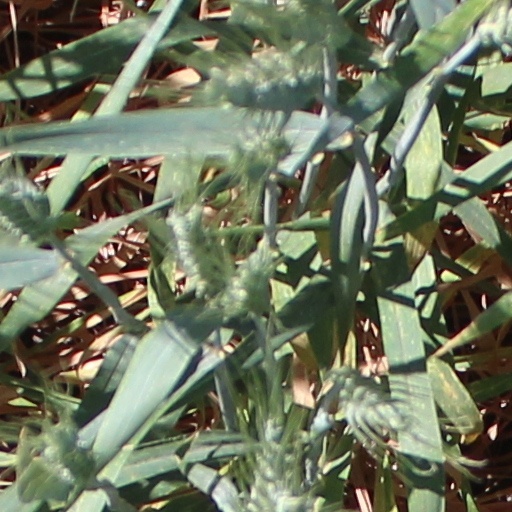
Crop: wheat